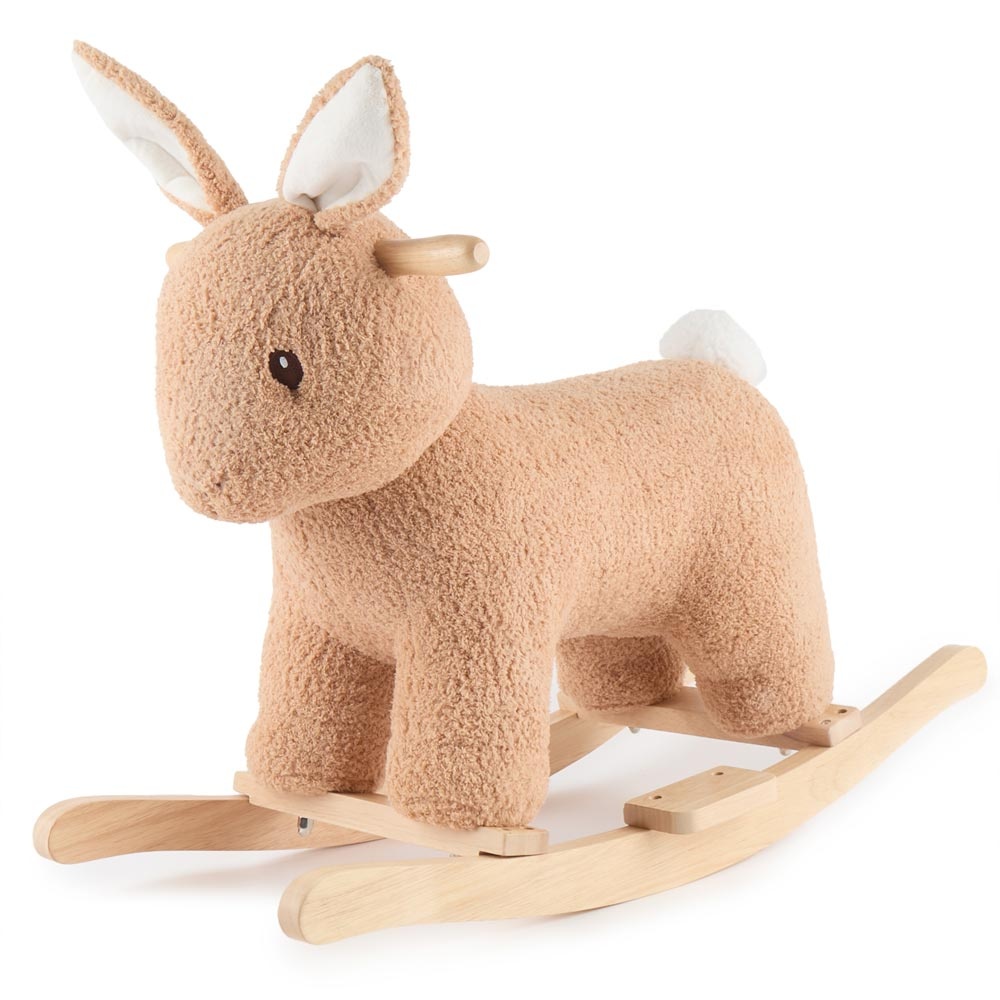
Schaukeltier Tiere aus Plüsch und Holz
Brand: Bieco
table { width: 100%; border-collapse: collapse; } th, td { border: 1px solid #dddddd; text-align: left; padding: 8px; white-space: wrap; } th { font-weight: bold; } @media screen and (max-width: 600px) { table, thead, tbody, th, td, tr { display: block; width: 100%; } th, td { width: 100%; box-sizing: border-box; } td { text-align: left; position: relative; } } .table-responsive th, .table-responsive td { padding: 8px; } Material Holz Polyester Produktgröße Bär Mika: 68 x 32,5 x 45 cm Hase Fine: 68 x 32,5 x 45 cm Pferd: 68 x 26 x 56 cm Altersempfehlung Ab 12 Monaten Produktgewicht 4 kg Belastbarkeit Bis 26 kg Lieferumfang Schaukeltier in der gewählten Ausführung Warnhinweis Achtung, Benutzung nur unter Aufsicht von Erwachsenen Schaukelspaß mit Hase Fine, Bär Mika oder Pferdchen Lass dein Kind in eine Welt voller Fantasie eintauchen! Mit Hase Fine, Bär Mika oder dem niedlichen Pferdchen wird jeder Schaukelritt zu einem kleinen Abenteuer. Die weiche Plüschoberfläche lädt zum Kuscheln ein, während die liebevollen Details die Vorstellungskraft deines Kindes anregen. Egal ob im Kinderzimmer oder im Wohnzimmer – das Schaukeltier sorgt für strahlende Augen und unvergessliche Spielmomente . Spielerisch Motorik und Gleichgewicht fördern Beim Schaukeln stärkt dein Kind seine Muskulatur, trainiert das Gleichgewicht und verbessert spielerisch seine Koordination . Das massive Holzgestell mit Kippschutz gibt dabei extra Sicherheit, während weiche Griffe und Fußstützen für ein angenehmes Schaukelgefühl sorgen. So kann dein kleiner Abenteurer nach Herzenslust schaukeln – ob sanft zum Entspannen oder mit Schwung für einen wilden Ausritt. Liebevoll gestaltet & sicher für kleine Reiter Das Schaukeltier i st aus hochwertigen Materialien gefertigt und hält dank stabiler Bauweise auch ausgedehnten Schaukelritten stand. Mit einem Gewicht von 4 kg ist es robust, aber dennoch leicht genug, um es bei Bedarf zu transportieren. Perfekt für kleine Reiter ab 12 Monaten – ein treuer Begleiter, der lange Freude bereitet .
Category: Toys & Games > Toys > Riding Toys > Rocking & Spring Riding Toys